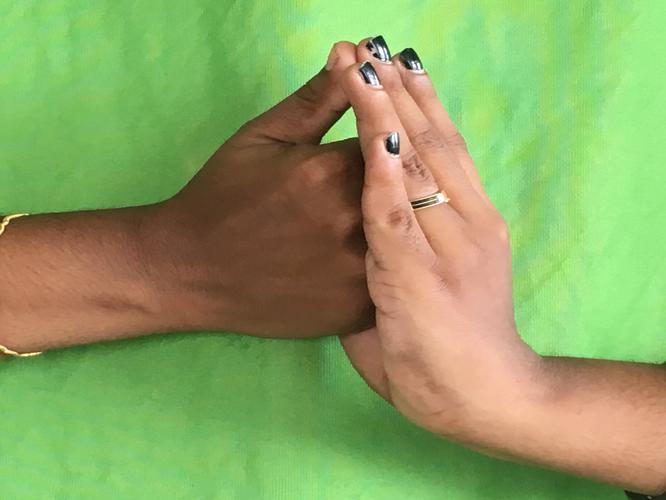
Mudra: Shanka
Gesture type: double_hand